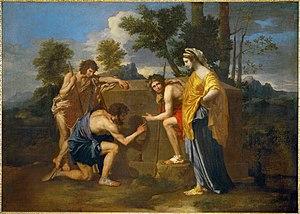
L’Arcadie est une région de la Grèce située au centre de la péninsule du Péloponnèse. Son relief est très montagneux, surtout au nord et elle est baignée à l'est par la mer Égée. Tirant son nom du personnage mythologique Arcas, elle constitue également un district régional de la périphérie du Péloponnèse, dont la capitale est Tripoli.
La querelle des poussinistes et des rubénistes ou querelle du coloris est un débat esthétique qui anima les peintres en France dans le dernier quart du XVIIᵉ siècle. Elle surgit en 1671 à l'Académie royale de peinture et de sculpture à Paris, pour déterminer si, dans la peinture, le plus important réside dans le tracé ou dans la couleur.
Le bonheur est un état ressenti comme agréable, équilibré et durable par quiconque estime être parvenu à la satisfaction de ses aspirations et désirs et éprouve alors un sentiment de plénitude et de sérénité.
La peinture de paysage est un genre pictural figuratif qui représente le paysage.
1656 est une année bissextile commençant un samedi.
Anthony Frederick Blunt est un historien d'art britannique, spécialiste de l'art classique français et du baroque italien.
Nicolas Poussin, né au hameau de Villers, commune des Andelys, en juin 1594 et mort à Rome le 19 novembre 1665, est un peintre français du XVIIᵉ siècle, représentant majeur du classicisme pictural. Il est formé à Paris, mais il est surtout actif à Rome à partir de 1624. Il a peint aussi bien des scènes d'histoire que religieuses, mythologiques, mais aussi des paysages animés. Il a répondu à quelques commandes destinées à des églises, mais il est surtout connu pour des tableaux de taille moyenne destinés à quelques amateurs italiens ou français auxquels il reste fidèle tout au long de sa vie. Sa renommée lui permet de devenir peintre du roi et de revenir en France entre 1640 et 1642. Il préfère finalement repartir à Rome où il réside jusqu'à sa mort. Il est l'un des plus grands maîtres classiques de la peinture française et, bien qu'ayant eu très peu d'élèves, son influence est considérable sur la peinture française, de son vivant et jusqu'à nos jours. Entre 220 et 260 tableaux lui sont attribués, ainsi que près de 400 dessins.